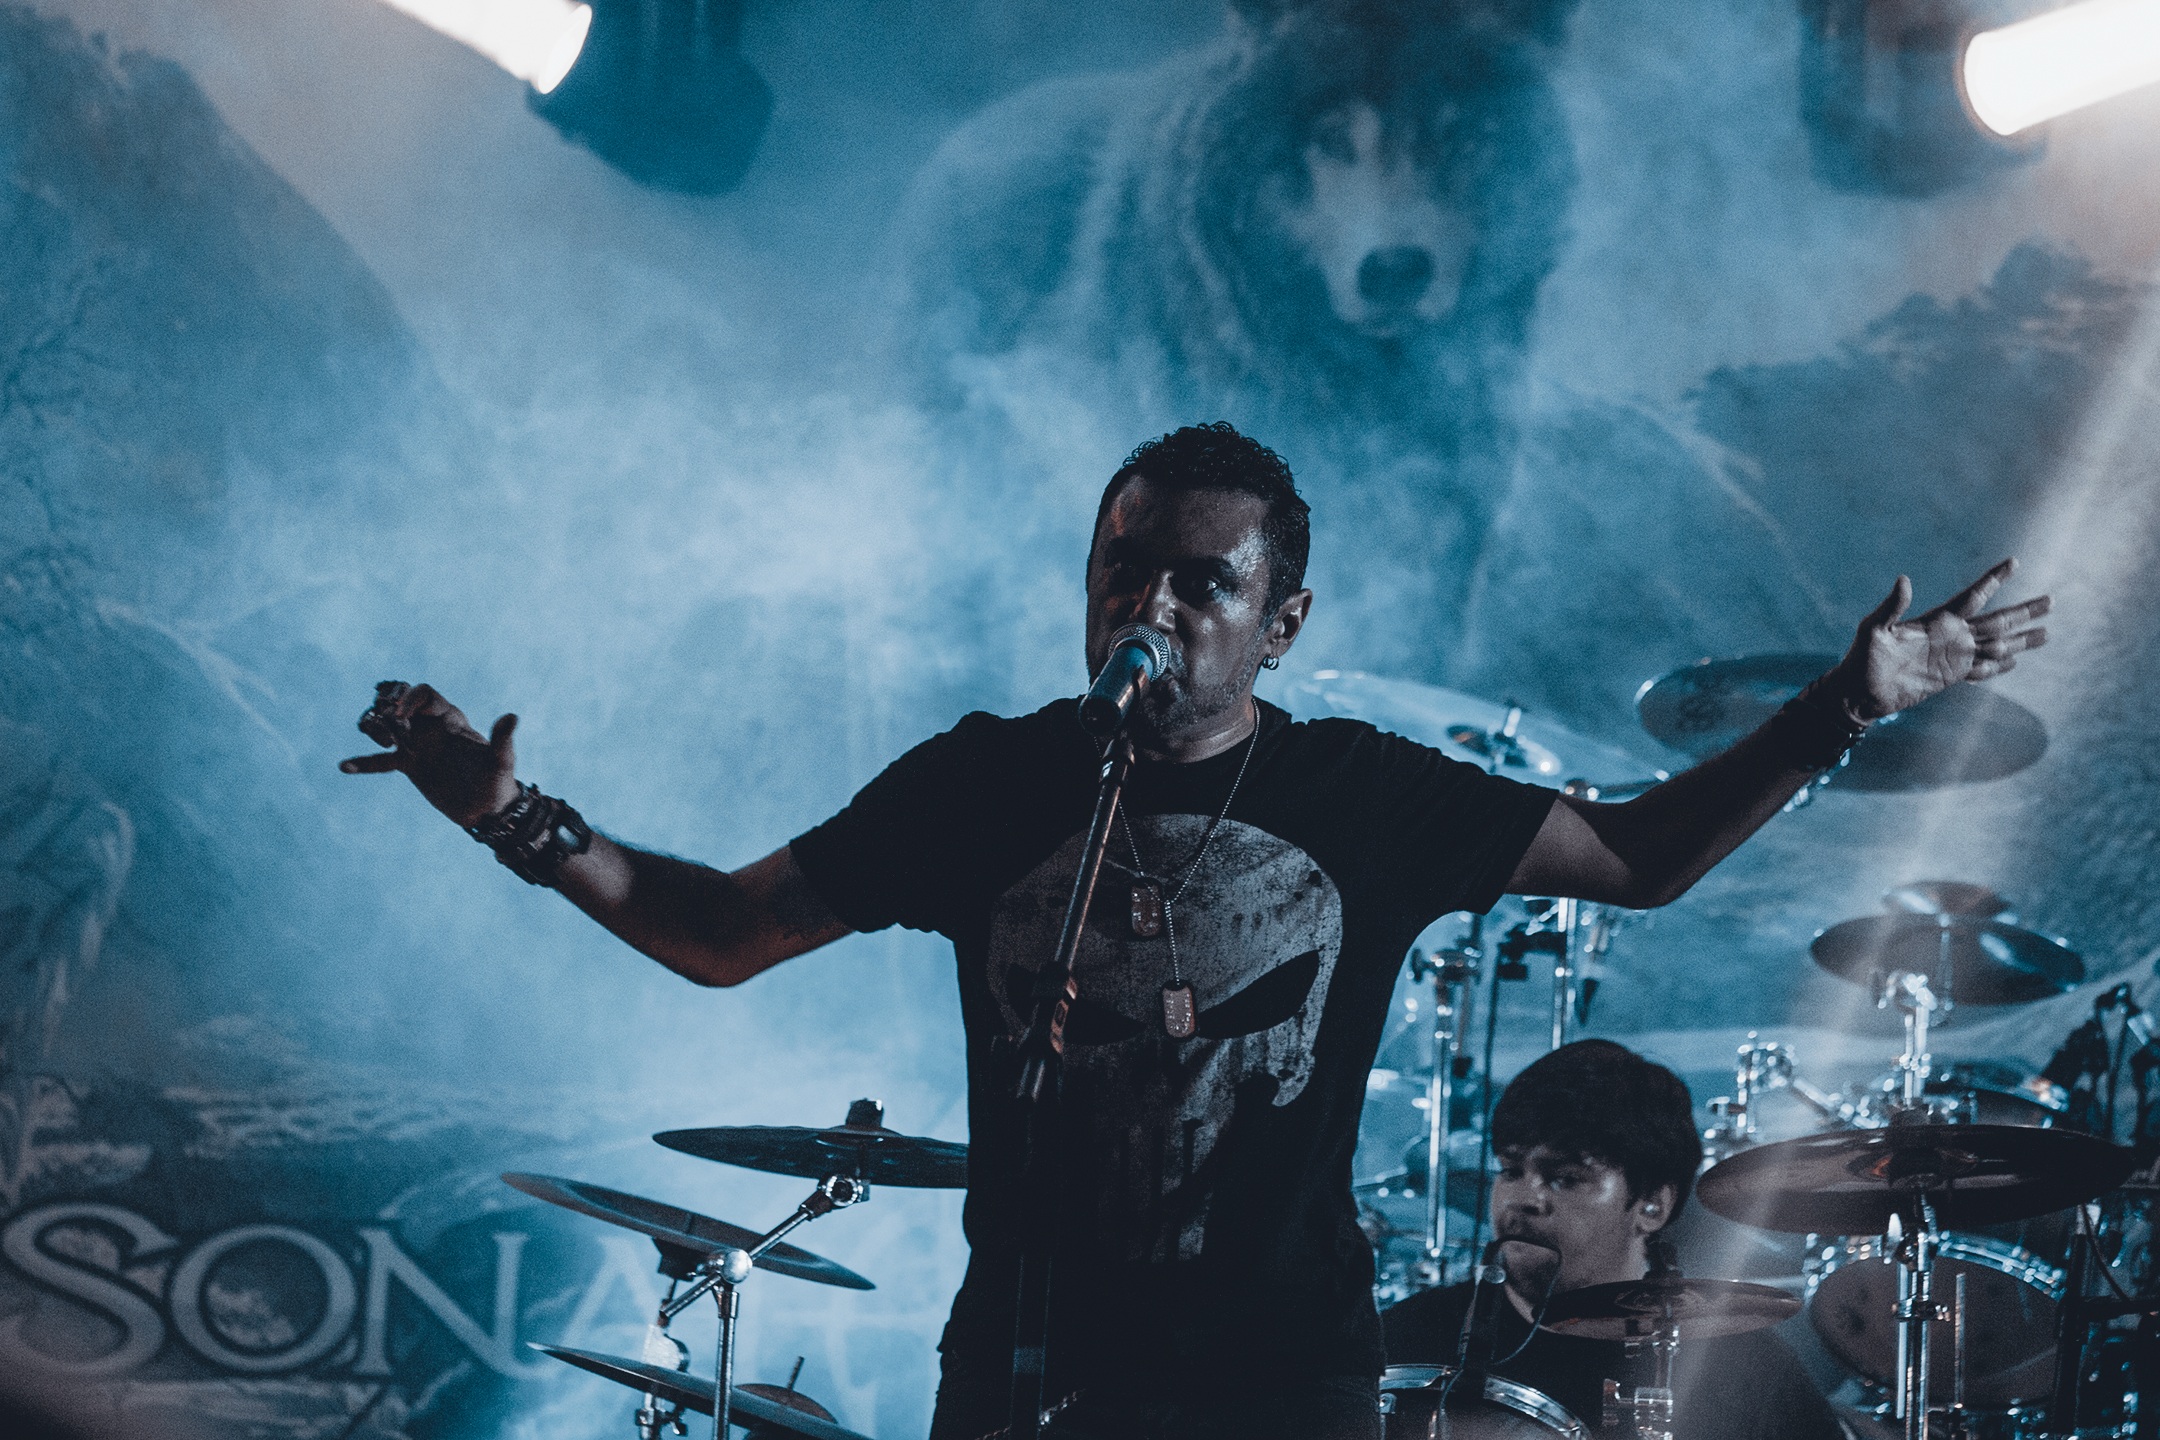
rock, music, band, show, guitarist, vocals, screenshot, rock concert, hostile, computer wallpaper